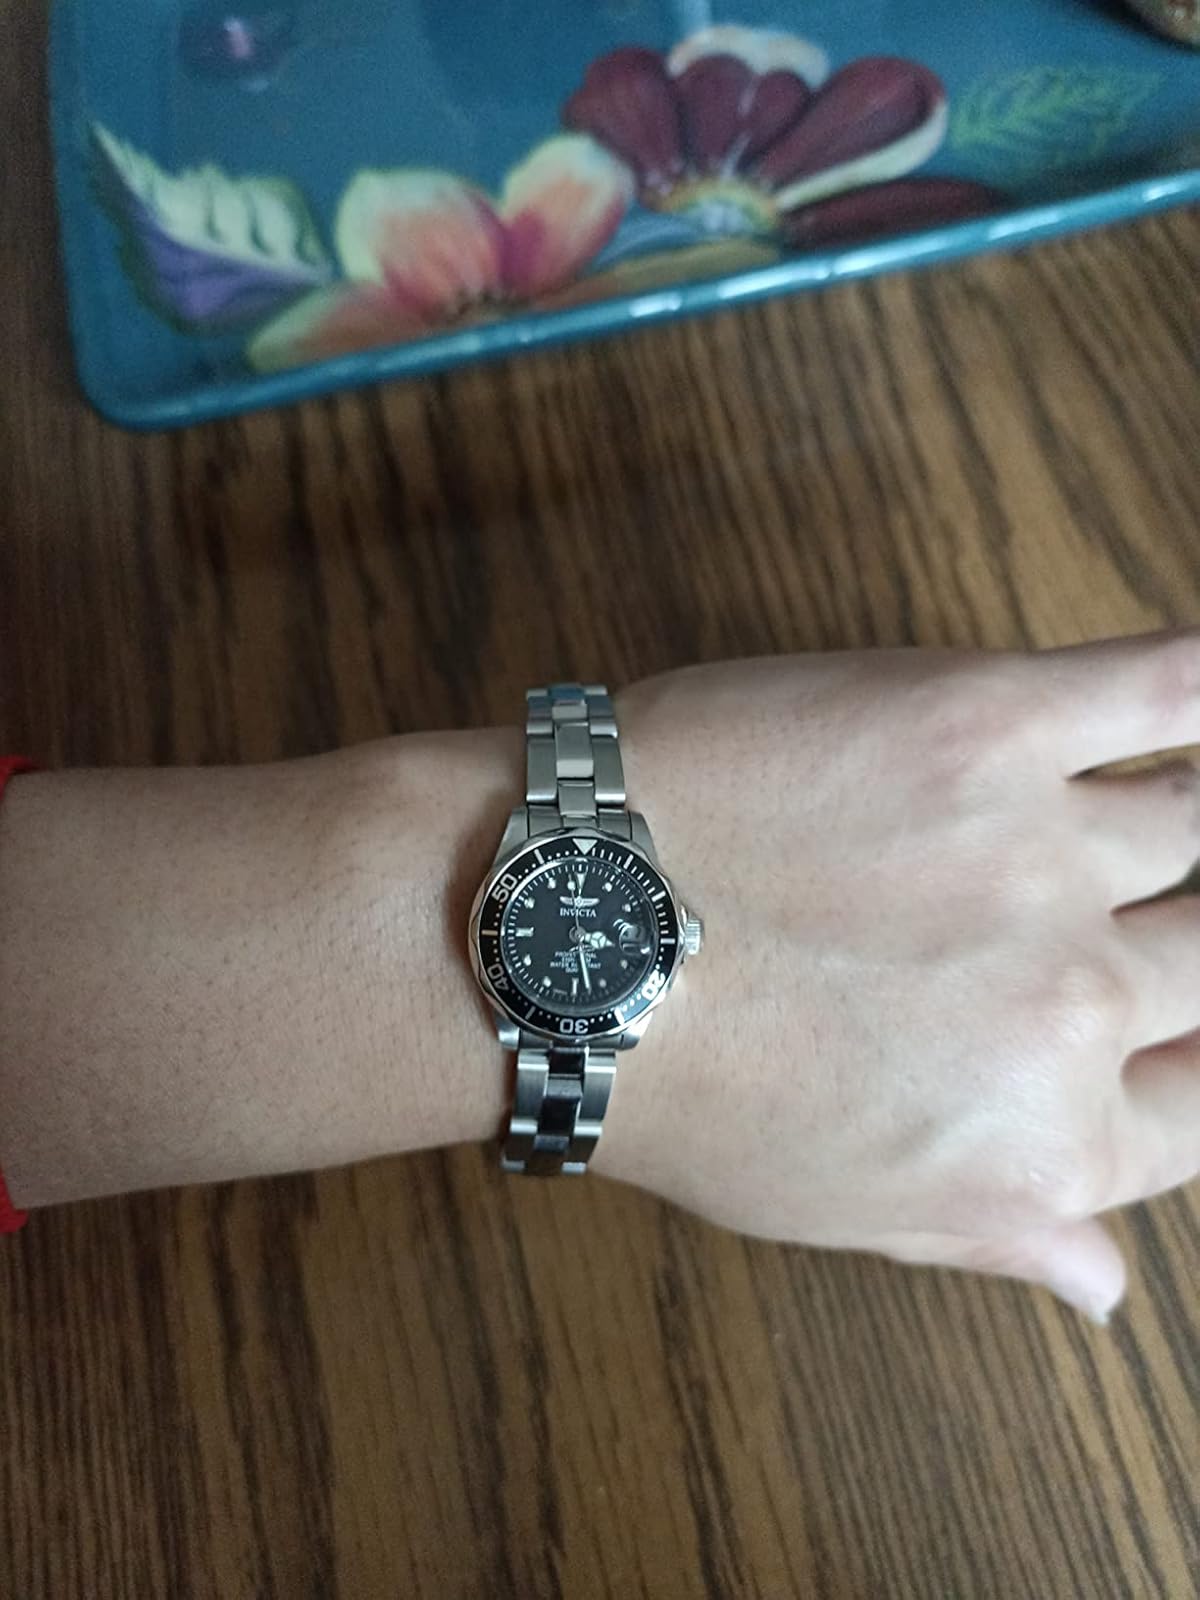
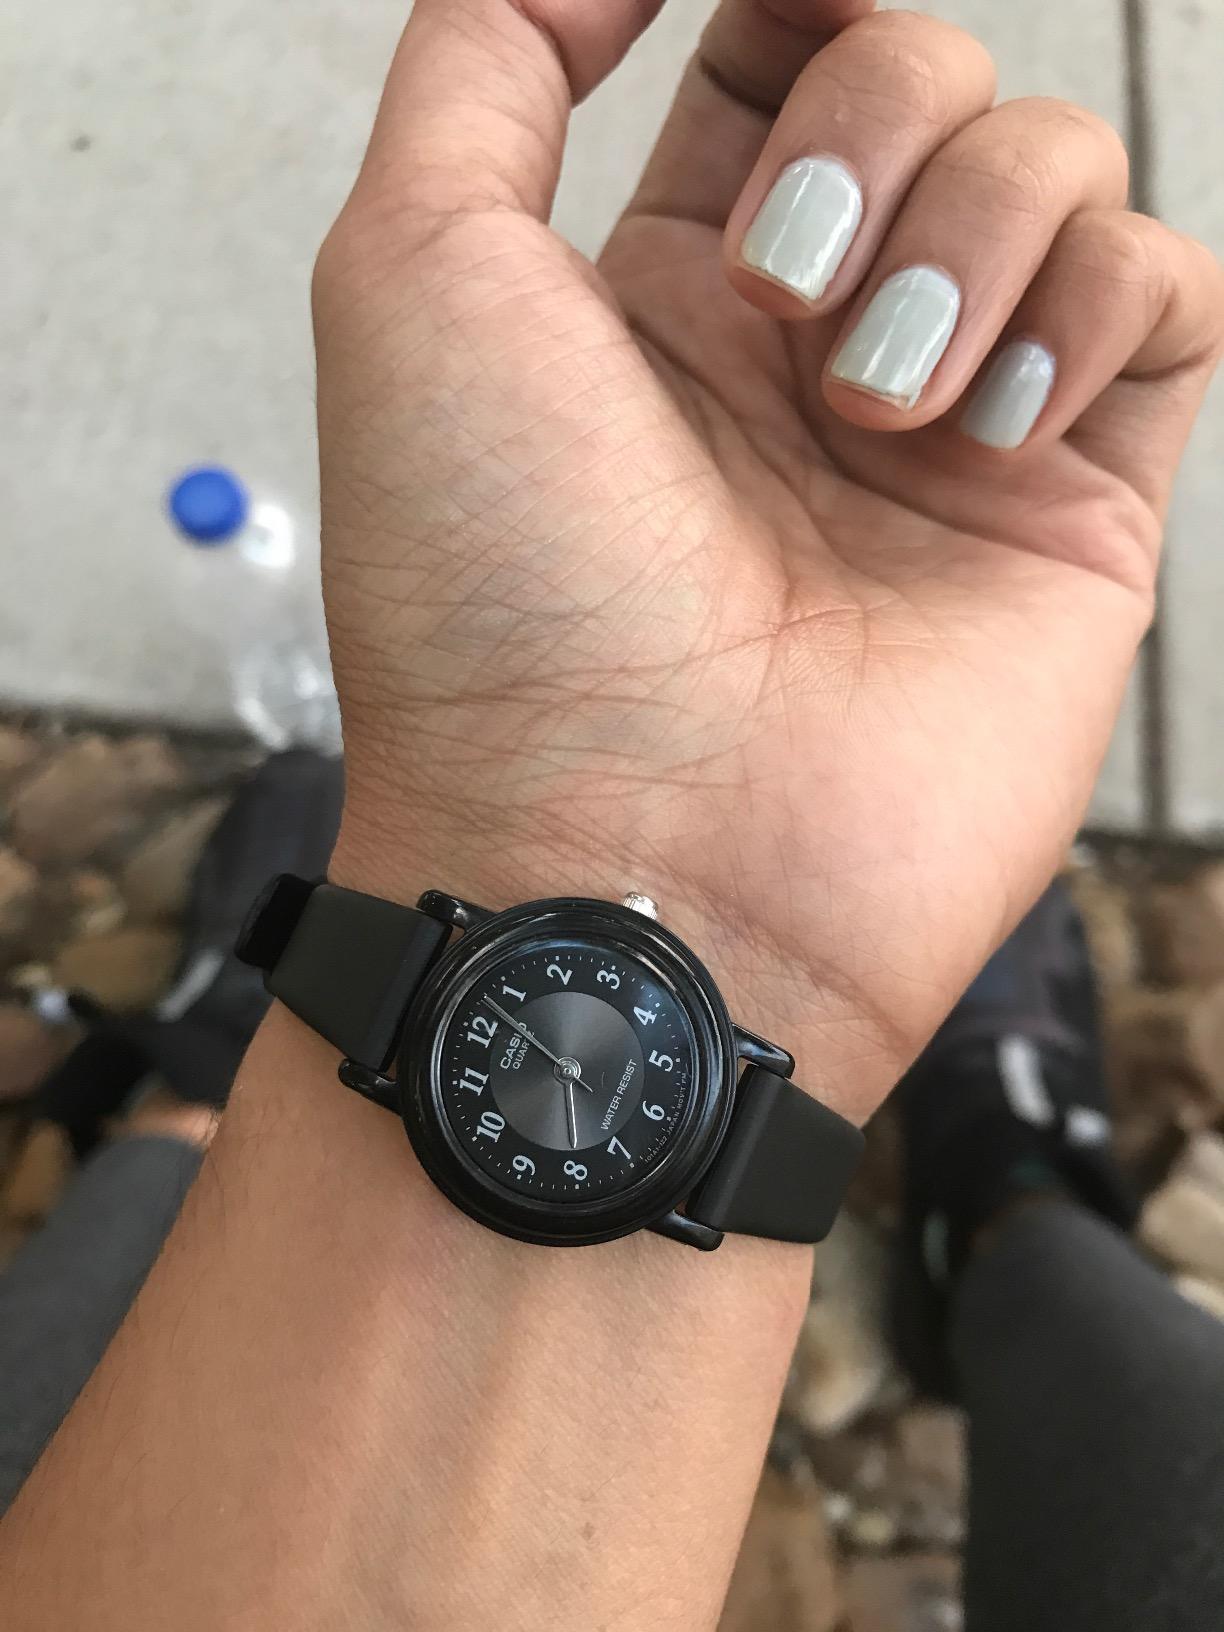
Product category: accessories_watch
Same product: no